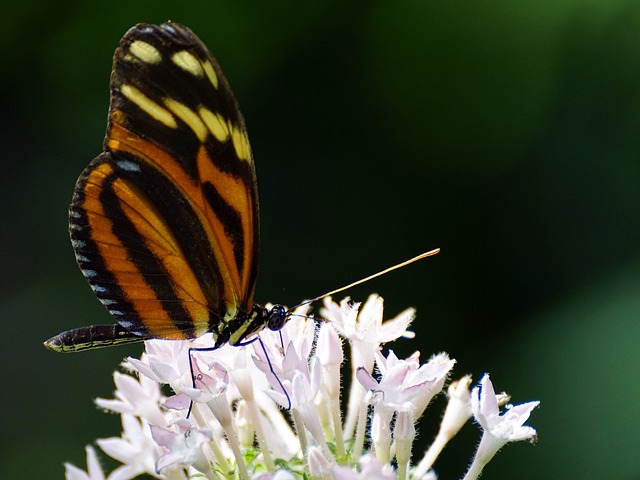
Label: butterfly